Chi Wang

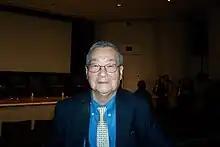
Panel member at Freer Gallery on 11 November 2012

Chi Wang (1930 – June 28, 2024) was a Chinese-American professor of U.S.-China relations and modern China at Georgetown University, where he contributed to the establishment of Georgetown's PhD program in Asian History and was co-chair of the U.S.-China Policy Foundation. Established in 1995, the foundation supports various activities through its Committee for U.S. Libraries and Museum Exchange. At Georgetown, Wang also contributed to the establishment of Georgetown's PhD program in Asian History. Wang was the head of the Chinese Section at Library of Congress and worked in the field of librarianship for forty-eight years before retiring from LC in October 2004.